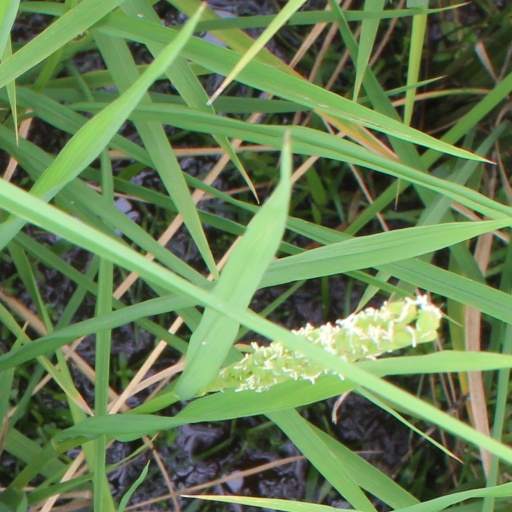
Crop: rice